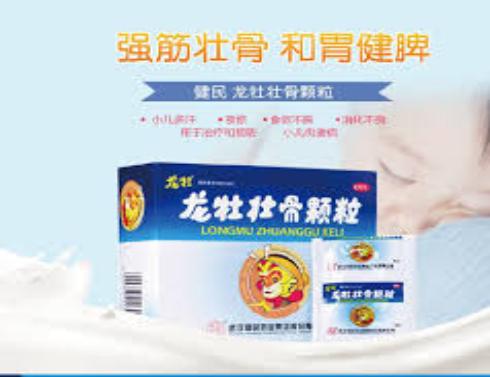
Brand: longmu-2
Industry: Medical